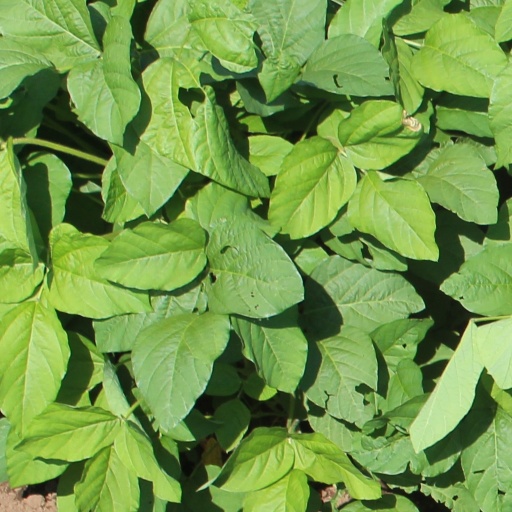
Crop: soybean